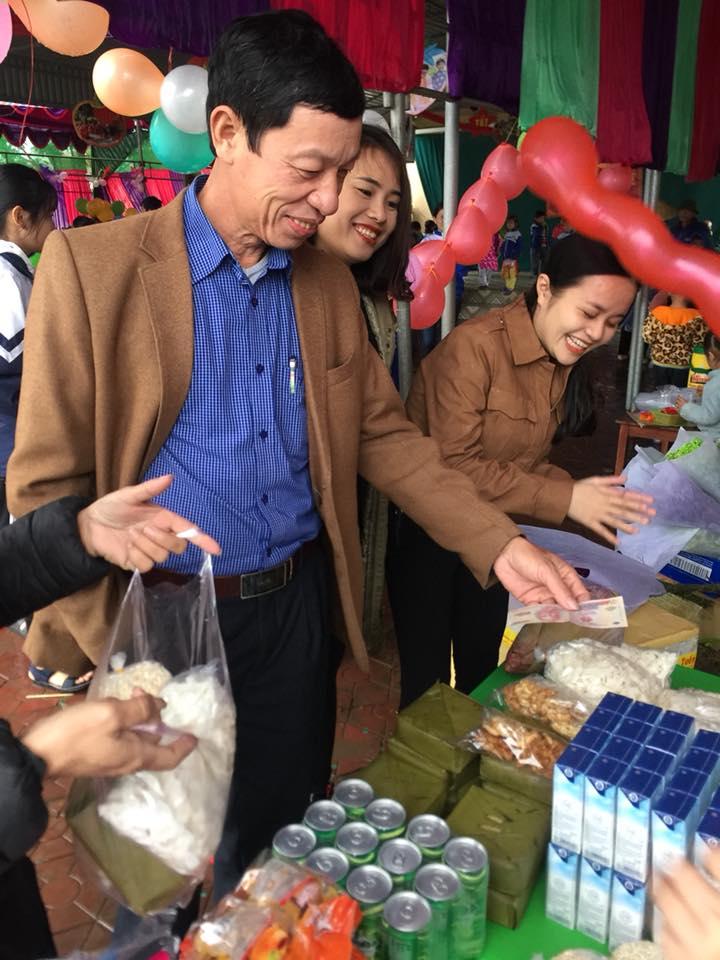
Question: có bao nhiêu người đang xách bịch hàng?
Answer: một người